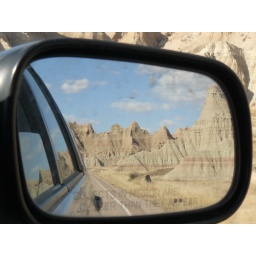
notice the extra reflection by the car windows